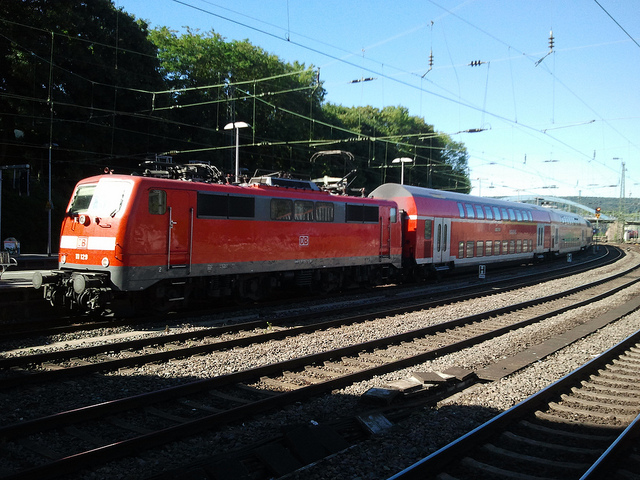
user: Given an image and a question. Answer the question in a short answer. Question: Does this train carry freight or passengers? Short Answer:
assistant: passenger